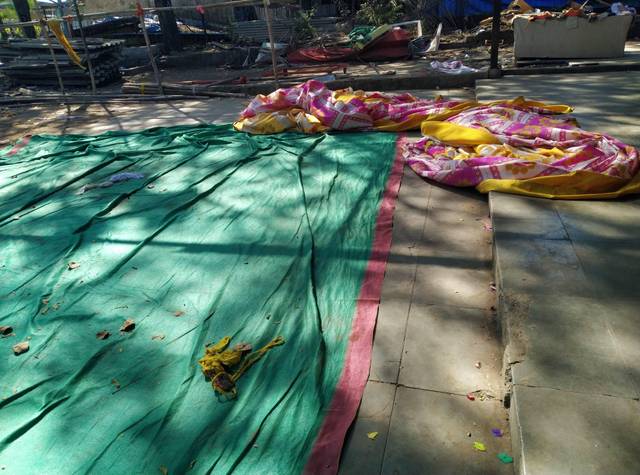
Region: India
Coordinates: 19.104, 72.913